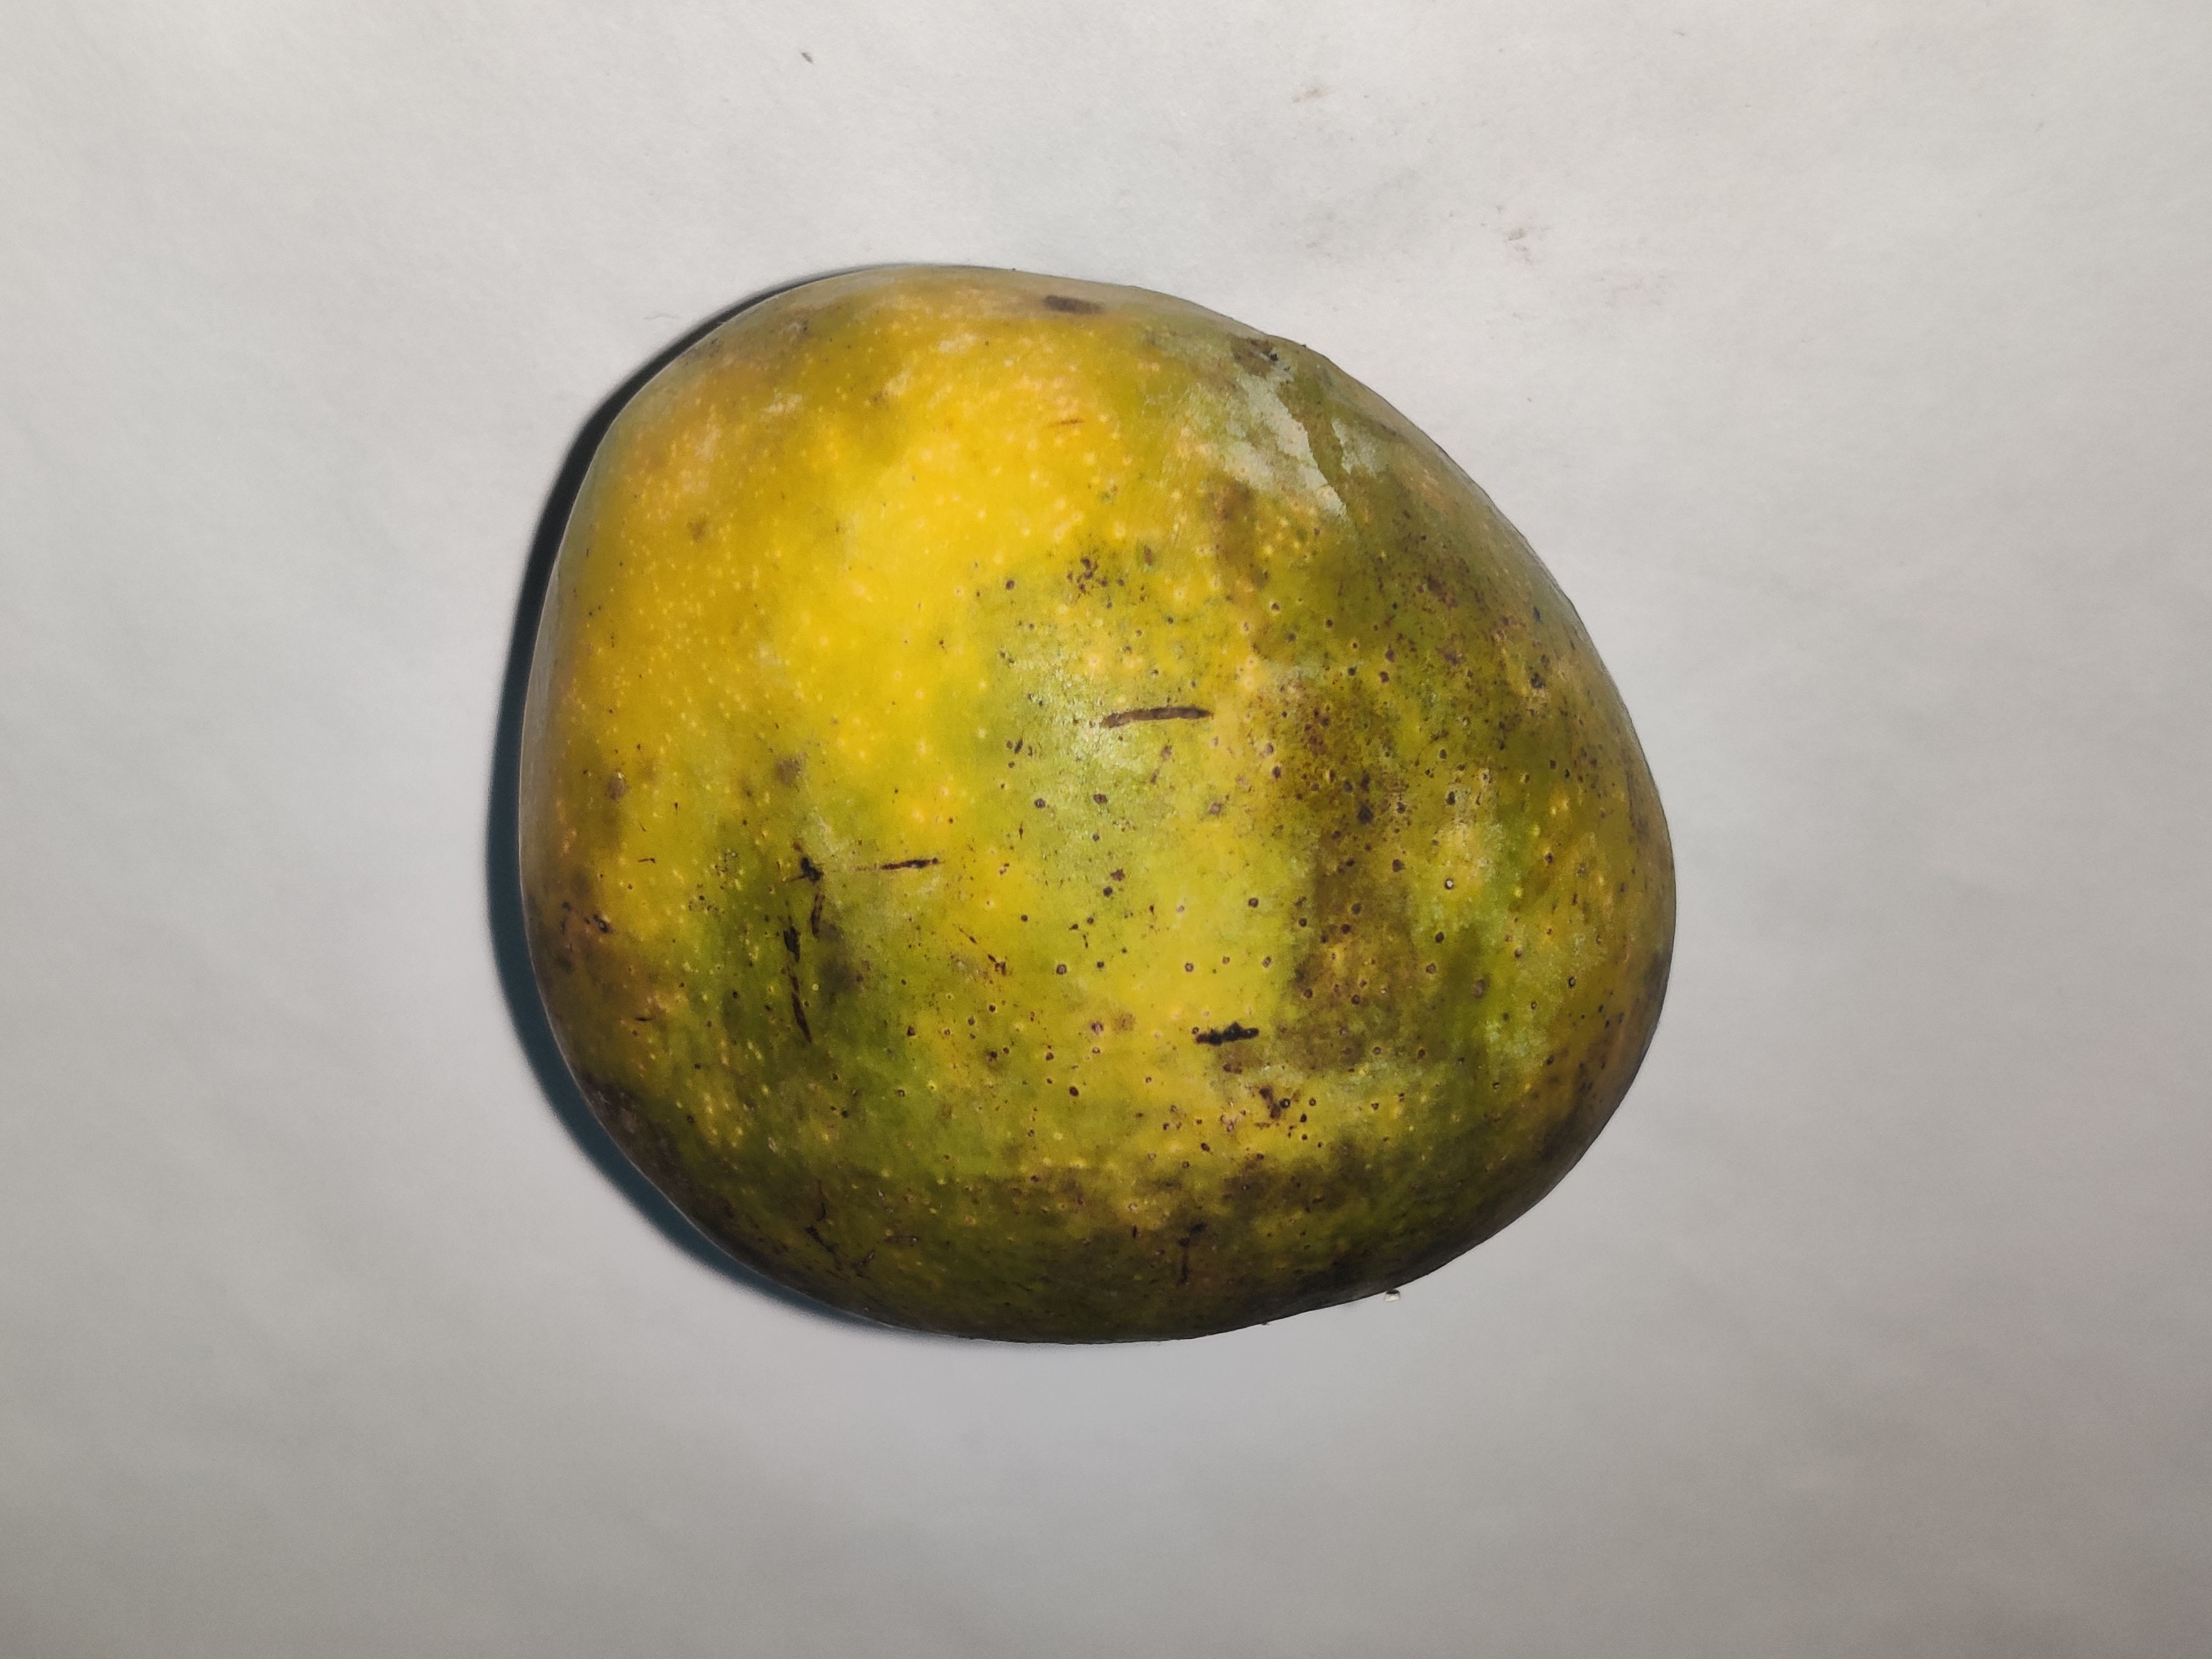
Fruit: mango
Grade: 3rd-grade